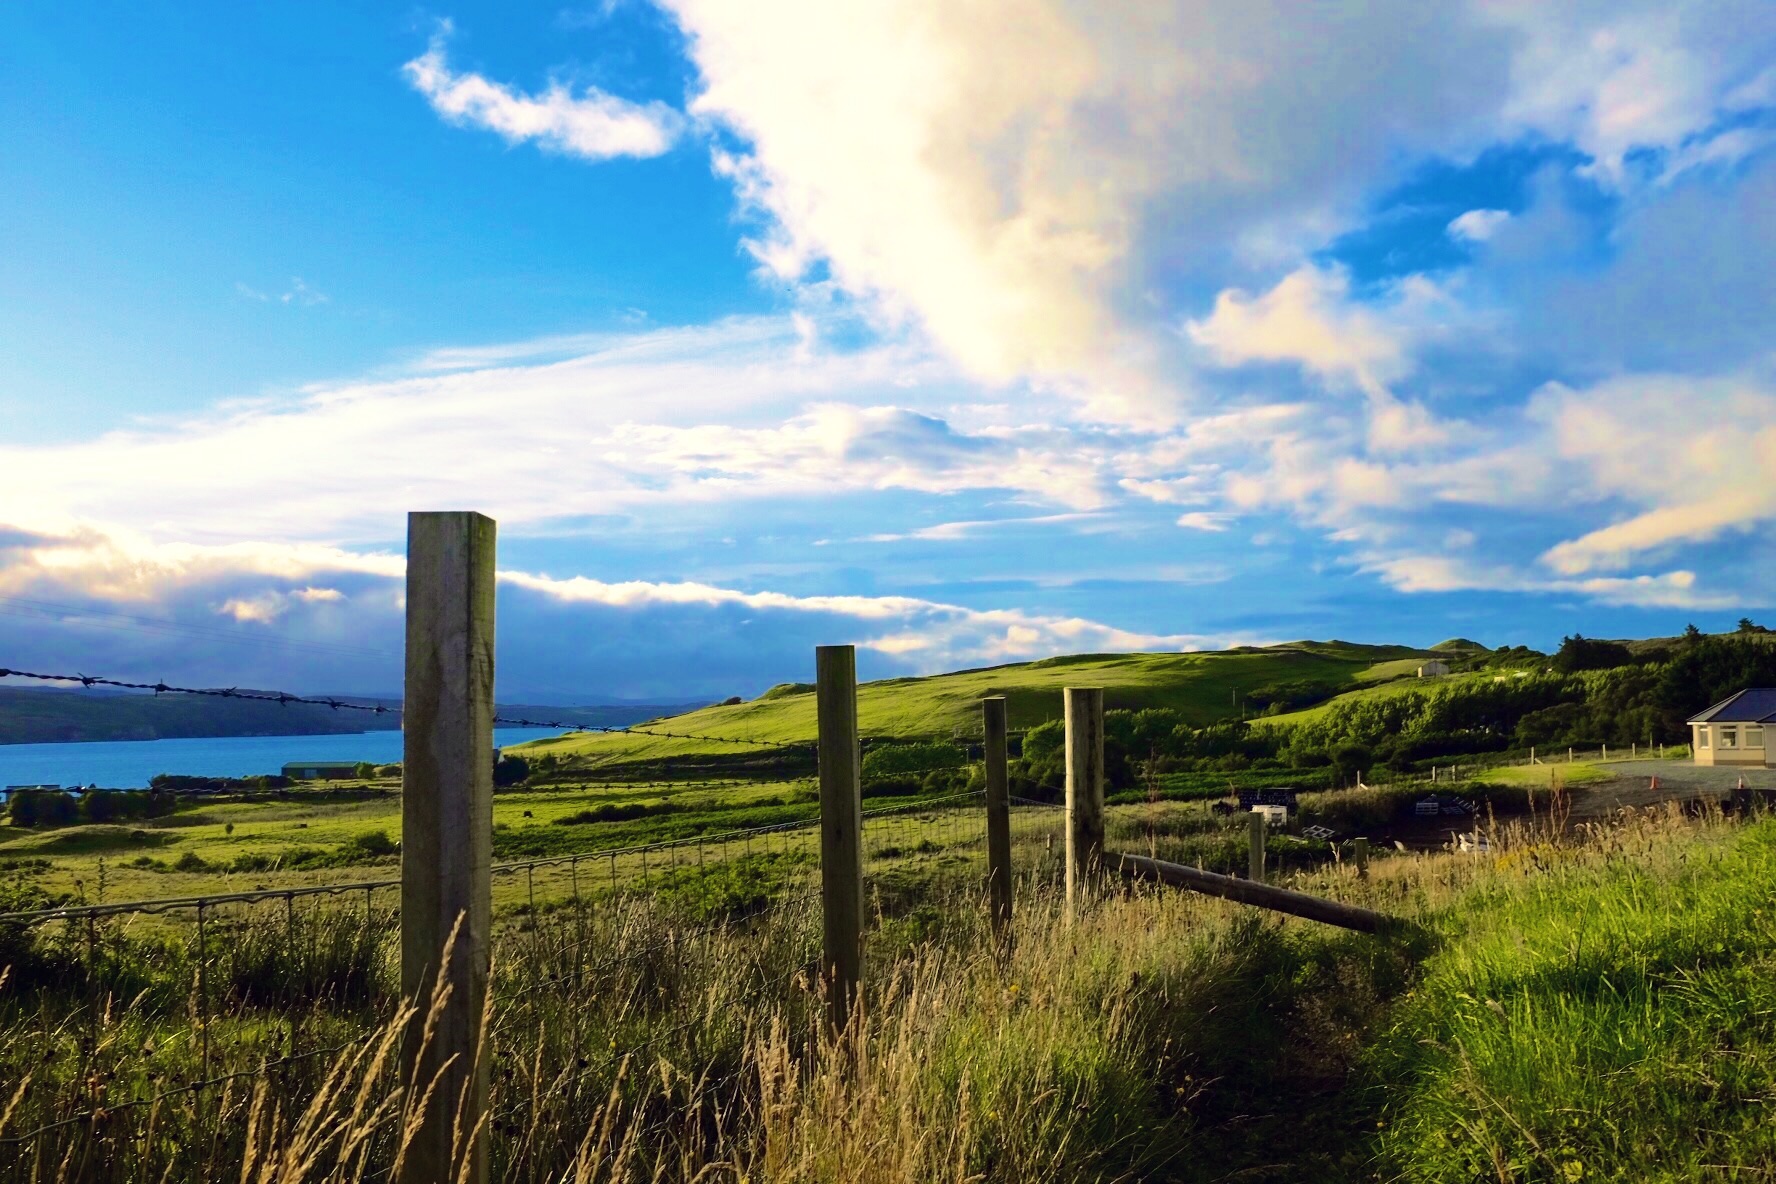
landscape, sea, coast, nature, grass, horizon, marsh, mountain, cloud, sky, field, meadow, prairie, sunlight, morning, hill, shore, panorama, agriculture, plain, grassland, wetland, plateau, habitat, rural area, natural environment, geographical feature